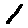
Label: 1